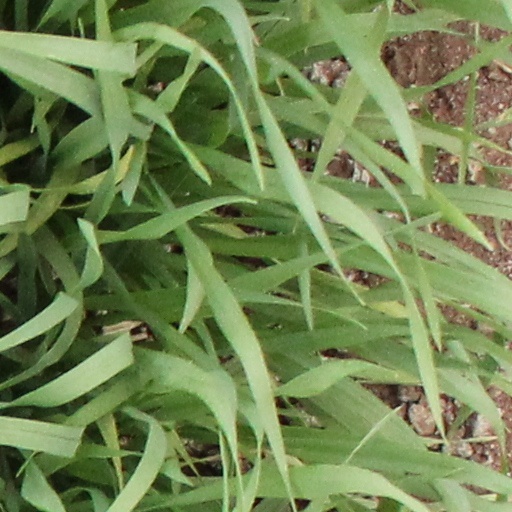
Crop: wheat